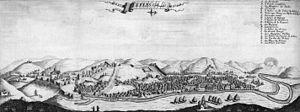
La guerre ottomano-persane ou turco–séfévide a opposé de 1603 à 1618 la Perse séfévide d'Abbas Ier le Grand à l'Empire Ottoman du sultan Ahmet Ier. Elle comporte deux phases : la première s'est achevée par une victoire séfévide en 1612, qui permit aux Perses de rétablir leur suzeraineté sur le Caucase et l'ouest de l'Iran, perdus au Traité de Constantinople ; la seconde, n'entraîna que des ajustements territoriaux mineurs.
Tbilissi est la capitale de la République de Géorgie, sur les rives de la rivière Koura.
L'histoire de Tbilissi, en tant que capitale de la Géorgie, remonte au Vᵉ siècle. Durant ses 1 500 ans d'histoire, elle fut un centre culturel, politique et économique important de la région du Caucase. Si son nom en langue géorgienne fut toujours თბილისი, son nom dans toutes les langues étrangères fut Tiflis jusqu'en 1935, année à partir de laquelle — par la volonté de Staline — elle prit dans toutes les langues son nom géorgien. Située sur les plus grandes routes de commerce, la ville fut occupée au moins vingt fois par des ennemis extérieurs. Depuis 1991, et le rétablissement de l'indépendance de la Géorgie, Tbilissi est à nouveau la capitale d'un État.
Jean Chardin, dit le « Chevalier Chardin », né le 16 novembre 1643 à Paris et mort le 5 janvier 1713 à Chiswick, est un voyageur et un écrivain français, surtout connu pour sa relation de ses séjours en Perse et en Orient à la fin du XVIIᵉ et au début du XVIIIᵉ siècle.